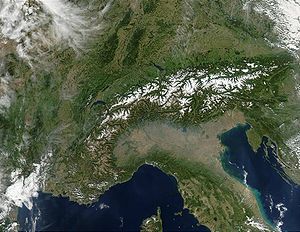
Østrigs geografi / Geografi
Satellitfoto af Alperne
Østrig er et lille bjergland i Centraleuropa, cirka midt imellem Tyskland, Italien og Ungarn. Det har et totalt areal på 83.859 km², cirka dobbelt så stort som Schweiz.